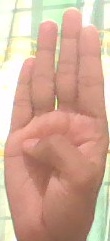
ASL sign: B